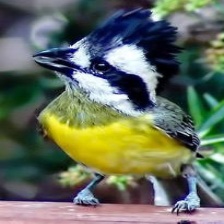
Species: CRESTED SHRIKETIT
Scientific name: FALCUNCULUS FRONTATUS